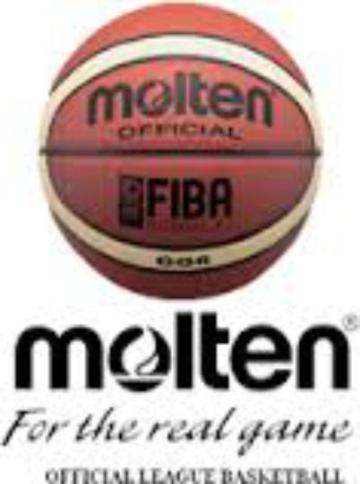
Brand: molten
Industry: Sports